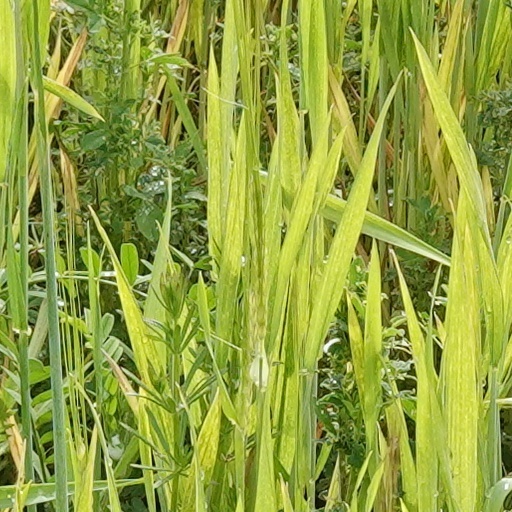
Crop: wheat